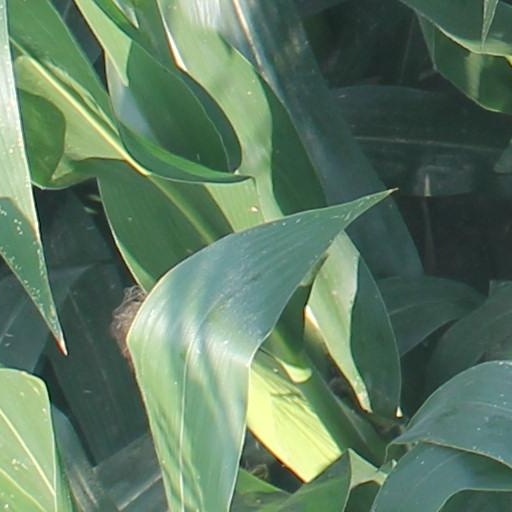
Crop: maize; corn